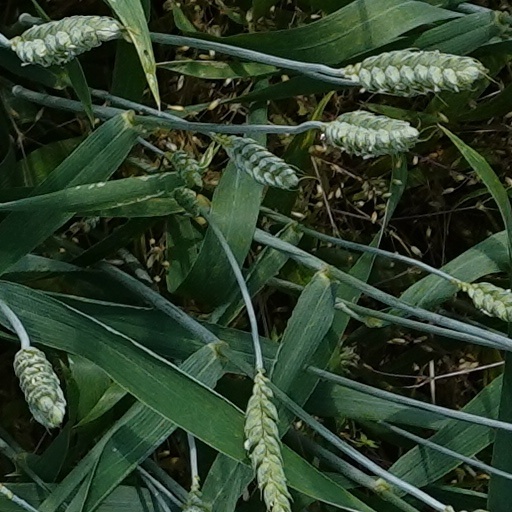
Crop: wheat